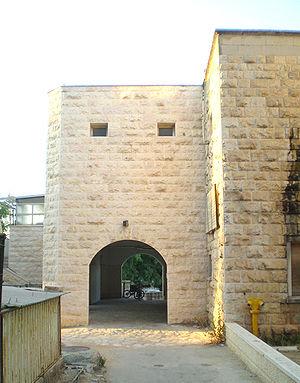
Sanhédriah est un quartier haredi au nord de Jérusalem, à l'est de l'avenue Golda Meïr et contigu au quartier de Ramat Eshkol.